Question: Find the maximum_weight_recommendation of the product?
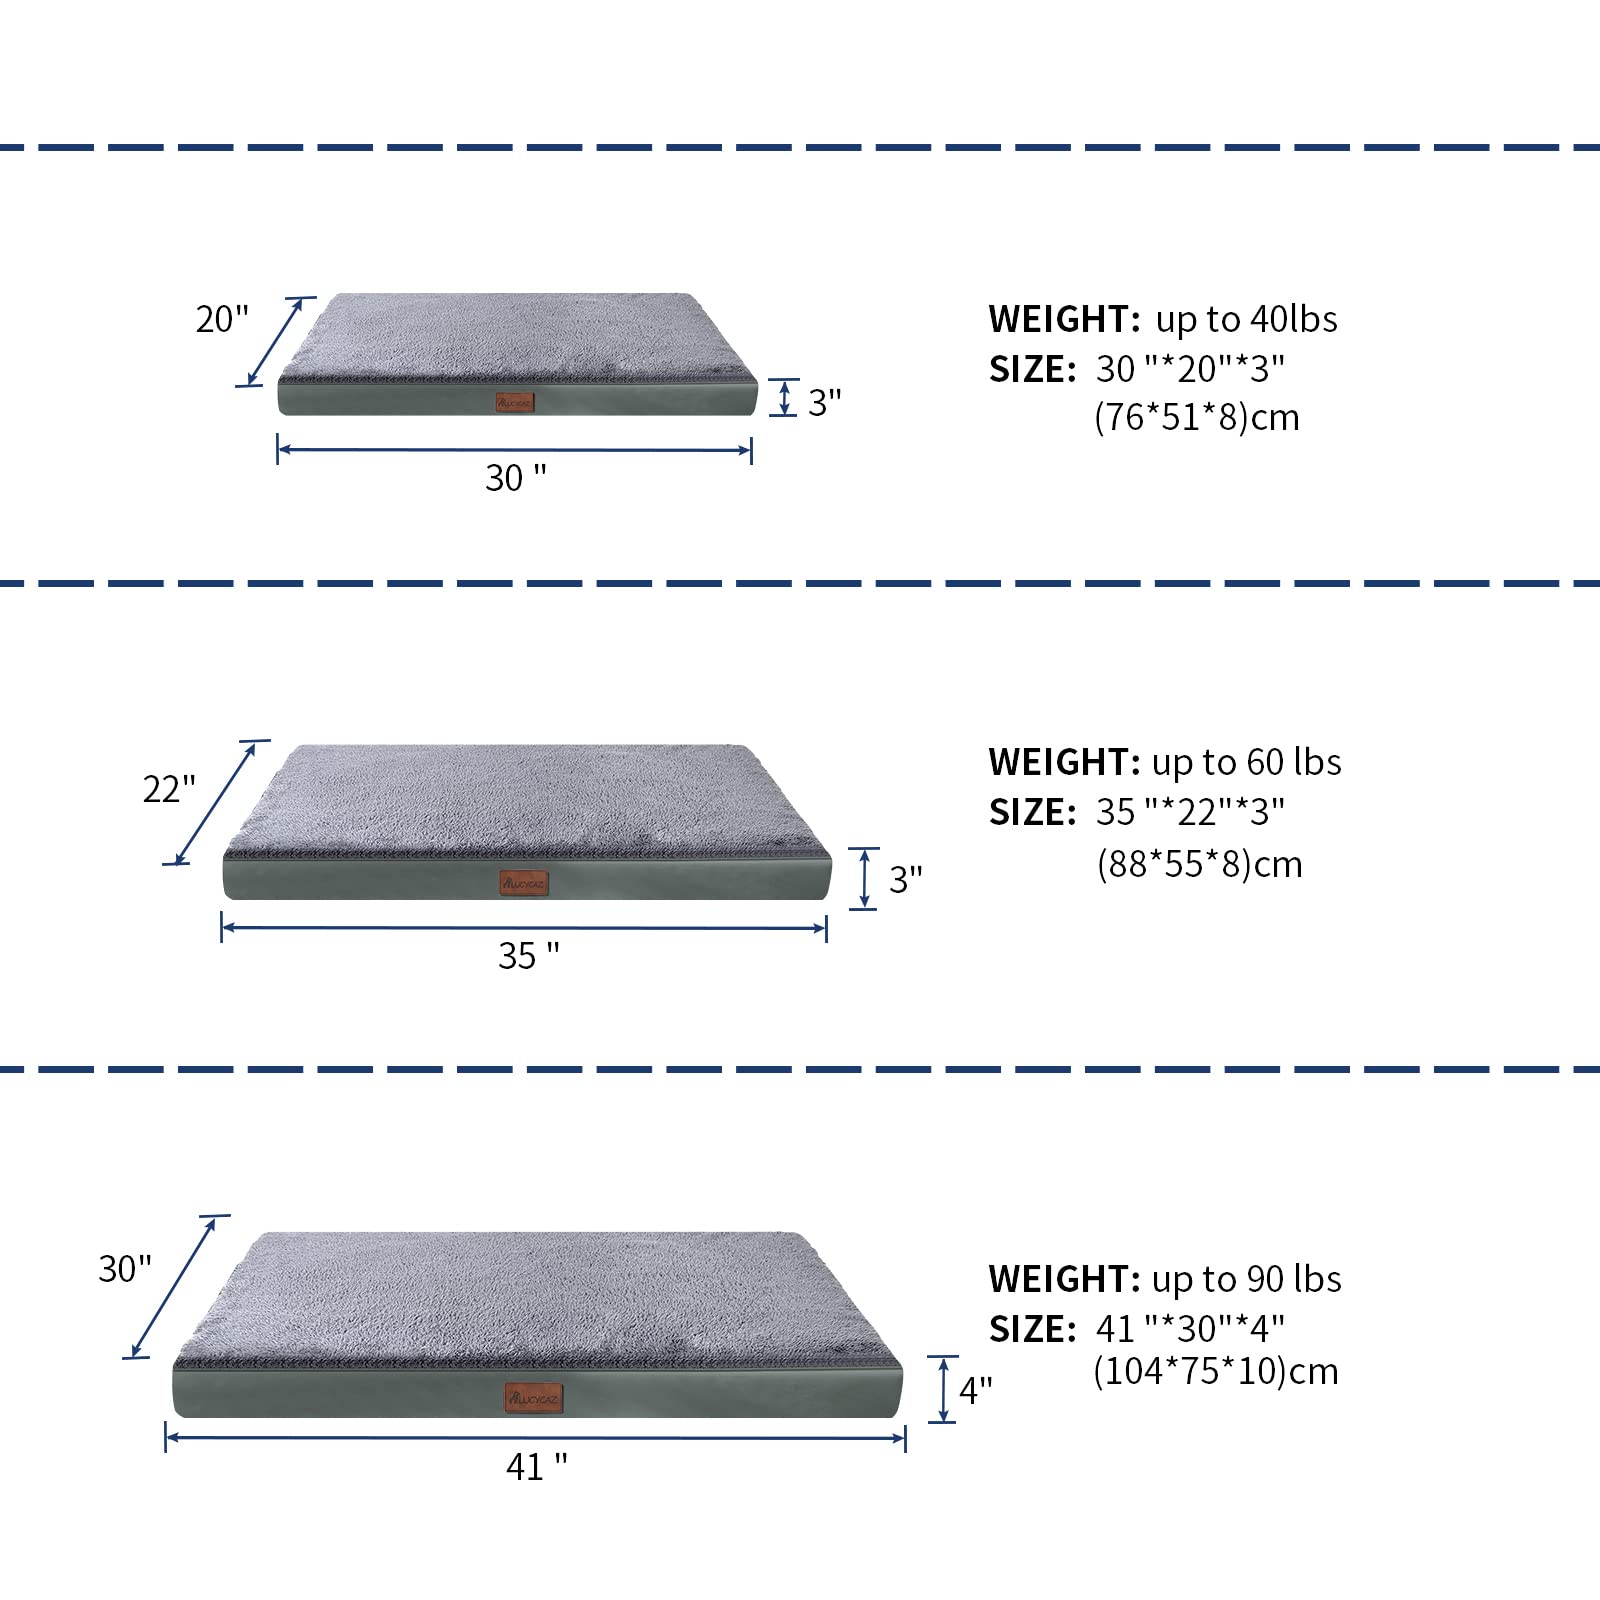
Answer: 40 pound